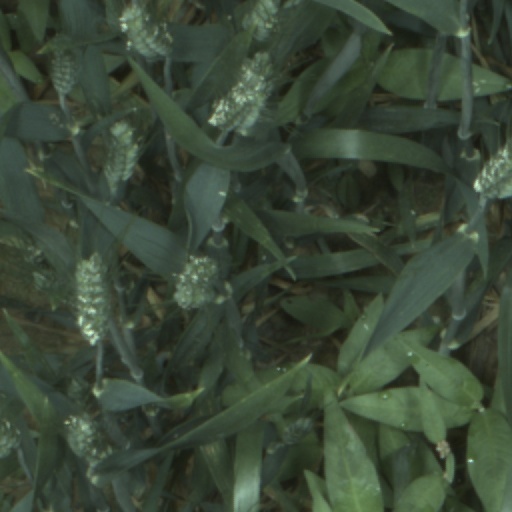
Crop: wheat